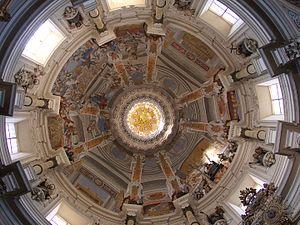
L'église San Luis de los Franceses est une ancienne église jésuite, aujourd'hui fermée au culte, située dans la ville espagnole de Séville, en Andalousie. Construite entre 1699 et 1730 sous la direction de l'architecte Leonardo de Figueroa, elle constitue un magnifique exemple de l'architecture baroque du XVIIIᵉ siècle. Elle est classée monument historique depuis 1946.